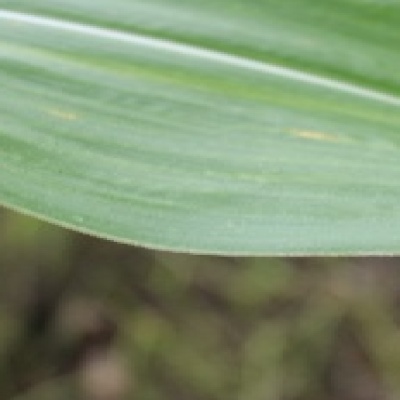
Label: Corn_(Maize)___Leaf_Spot